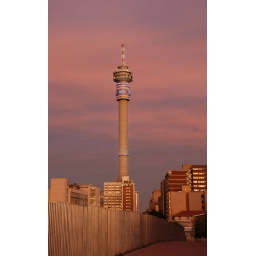
at this time of year, magnificent cloud effects above the city. hillbrow tower seem from constitution hill at dusk.